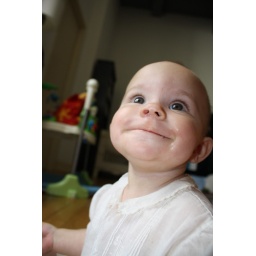
Keira in white dress 1